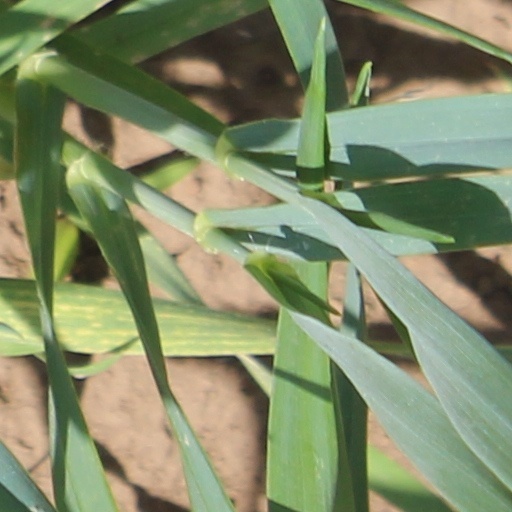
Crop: wheat